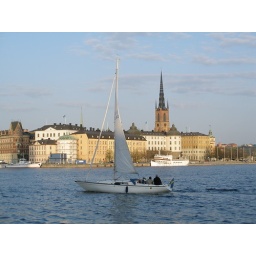
Watching a sailboat go by in the Parliament building garden